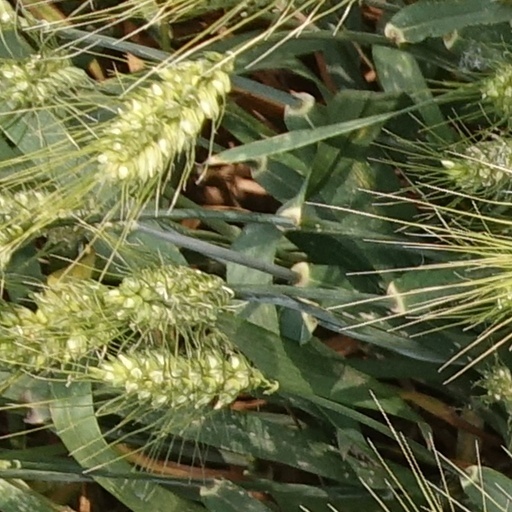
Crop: wheat